List of township-level divisions of Hebei

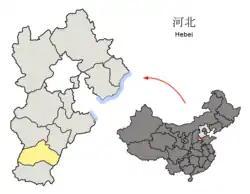
Location of Xingtai in the province

The only town is Dongguocun, and the only township is Daliangzhuang Township.